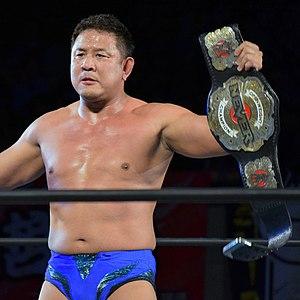
Yūji Nagata est un catcheur japonais né le 24 avril 1968 à Tōgane.